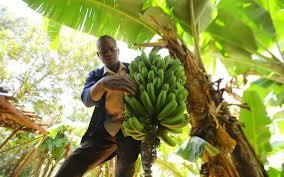
Hii ni ndizi lililokomaa, ni la kuivisha kabla ya kulwa. Linapatikana shambani, hapo ni mahali ambapo inapandwa na mkulima kisha yakikomaa yanawezapelekwa nyumbani au sokoni. Mtu huyu ameonekana akiyashika.